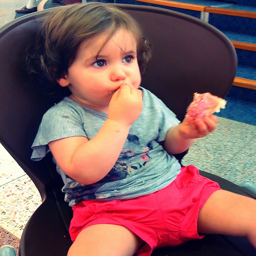
A girl eating a piece of food and sitting in a chair.
A young child sits in a chair eating food.
A little girl sitting in a chair enjoying a snack.
a little girl sitting on a chair while eating a cupcake
a close up of a child eating a doughnut